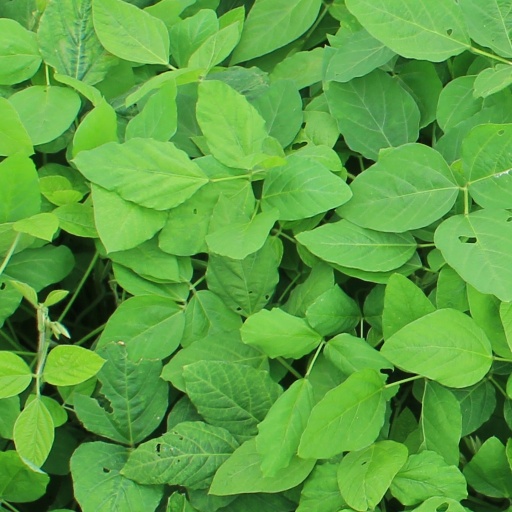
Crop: soybean